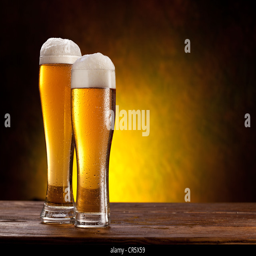
glasses of beers on a wooden table .